History of neuroimaging

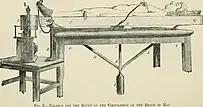
Angelo Mosso's 'human circulation balance.'

The 'human circulation balance' was a non-invasive way to measure blood flow to the brain during mental activities. This technique worked by placing patients on a table that was supported by a fulcrum, allowing the table to sway depending on activity levels. When patients were exposed to more cognitively complex stimuli, the table would sway towards the head. Invented in 1882 by Angelo Mosso, the 'human circulation balance' is said to be the first technique of neuroimaging created and is what Mosso is most known for.